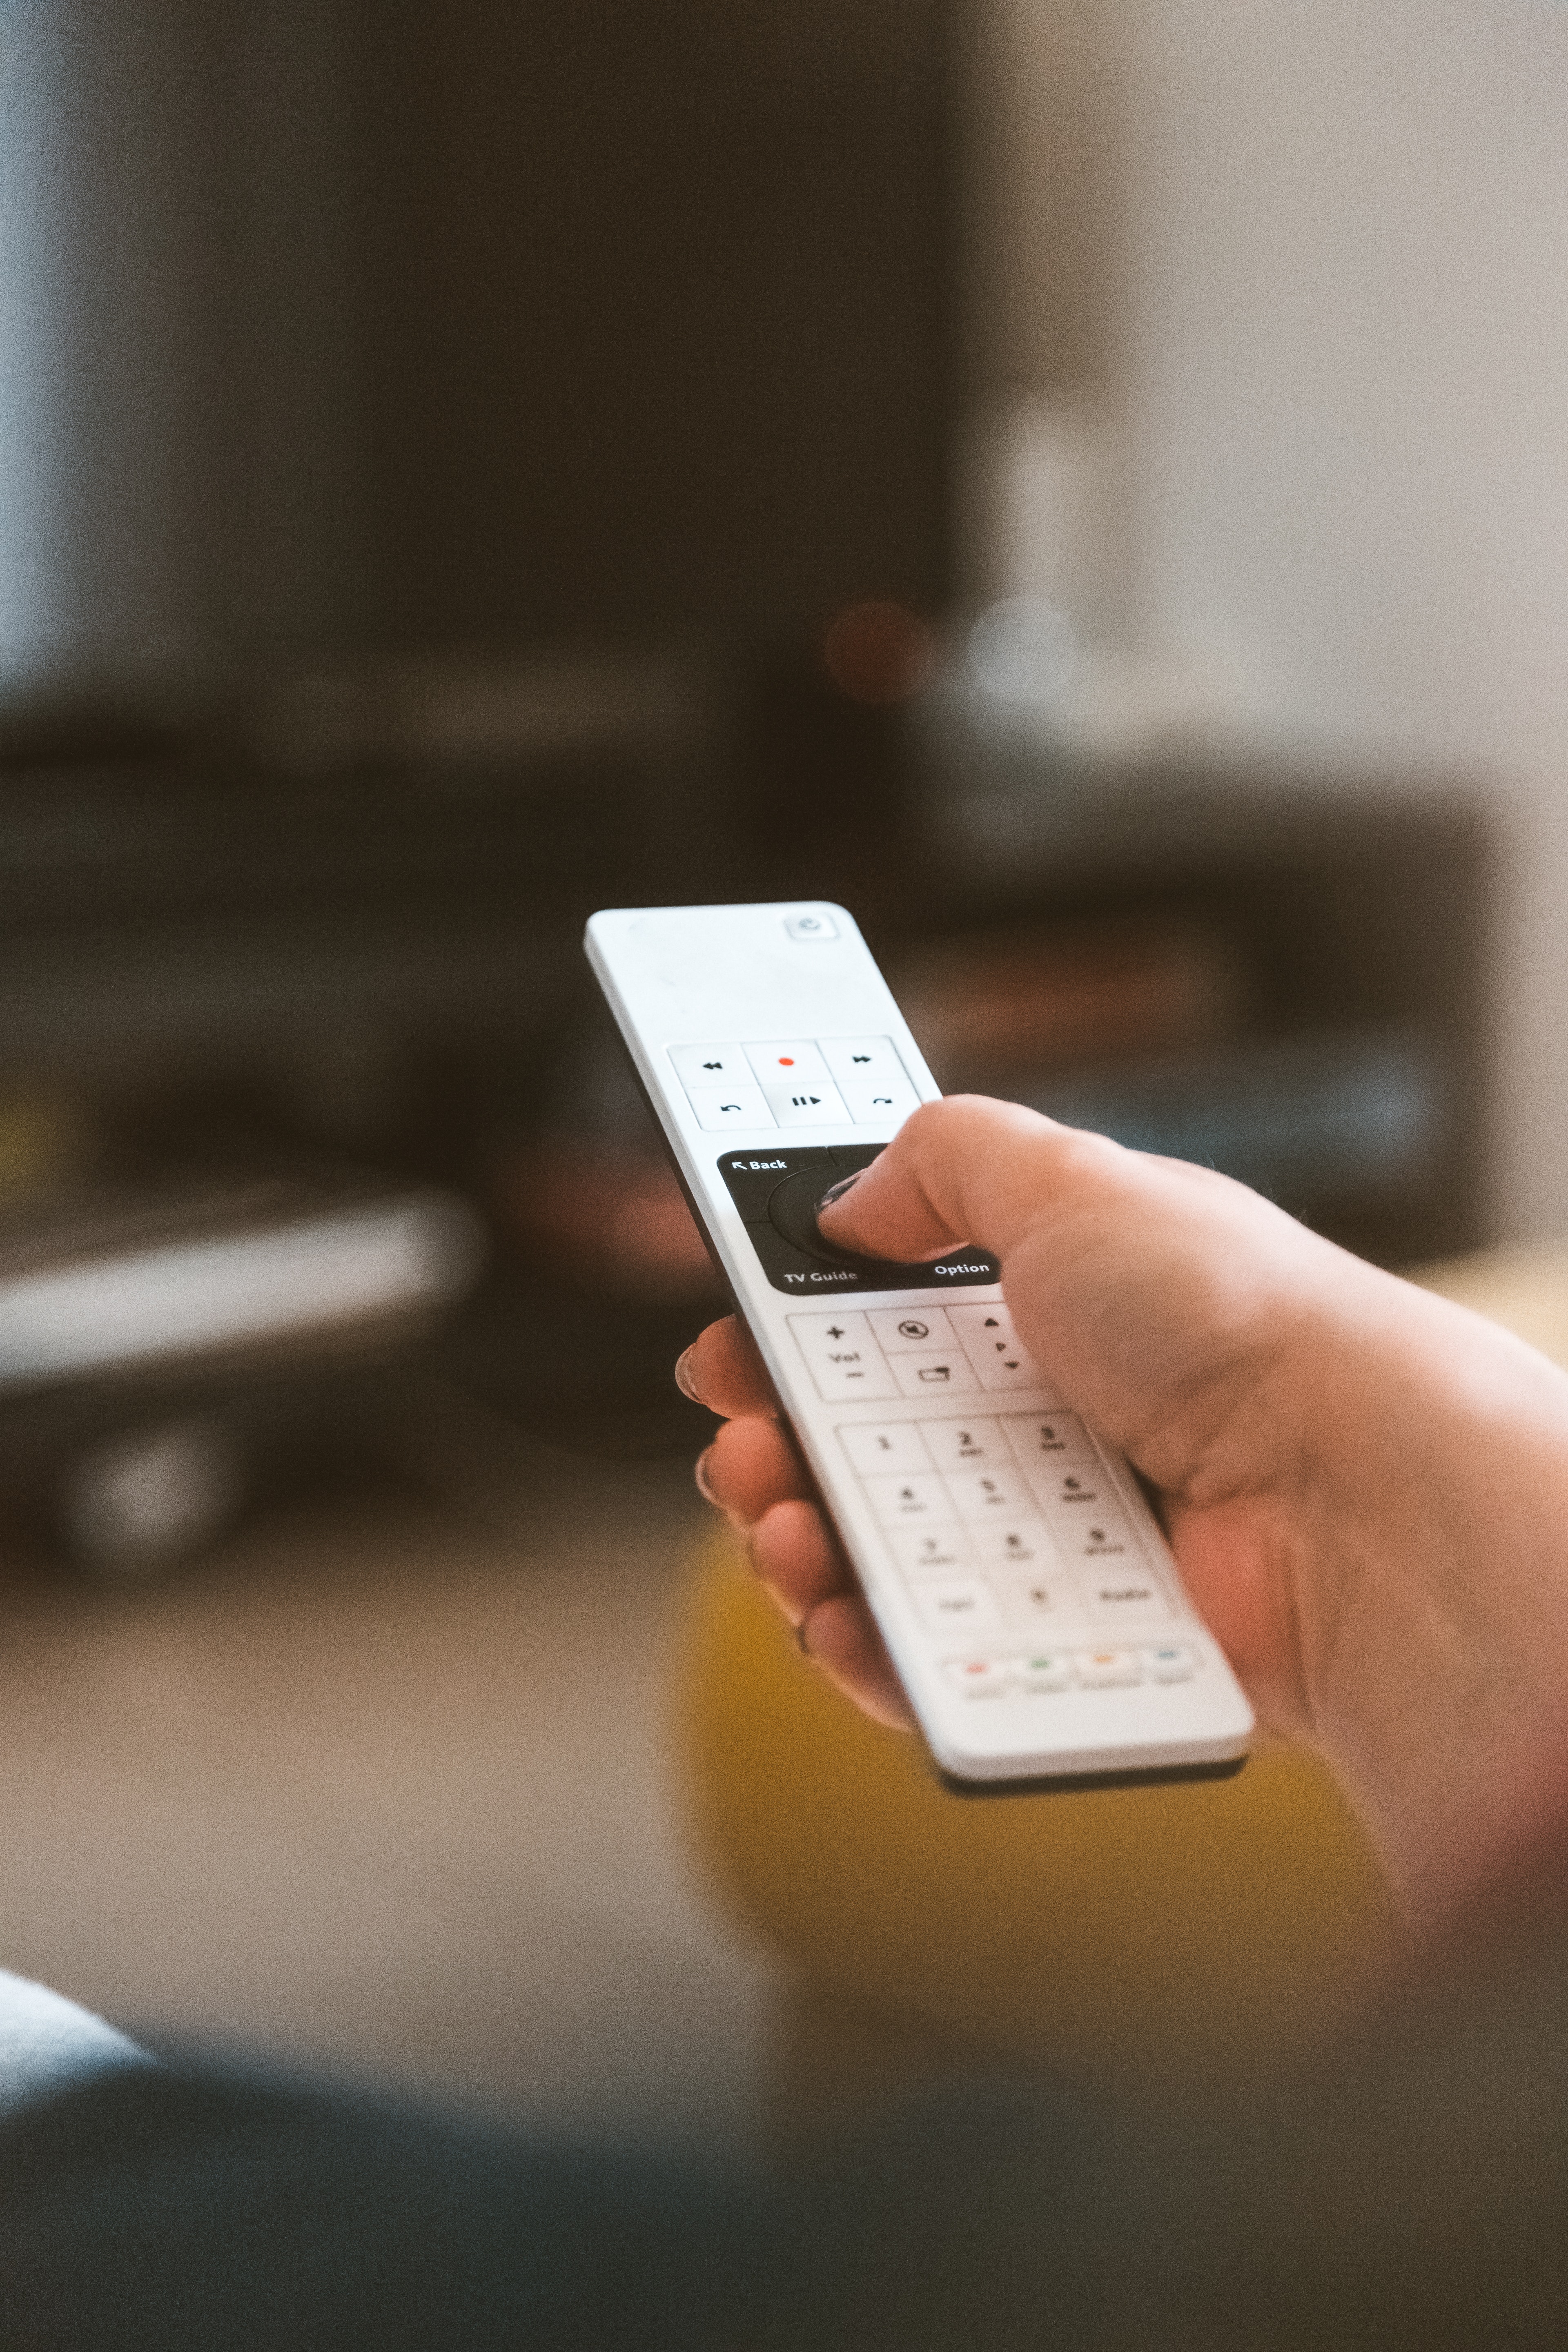
gadget, electronic device, technology, mobile phone, feature phone, communication device, hand, portable communications device, Material property, nail, smartphone